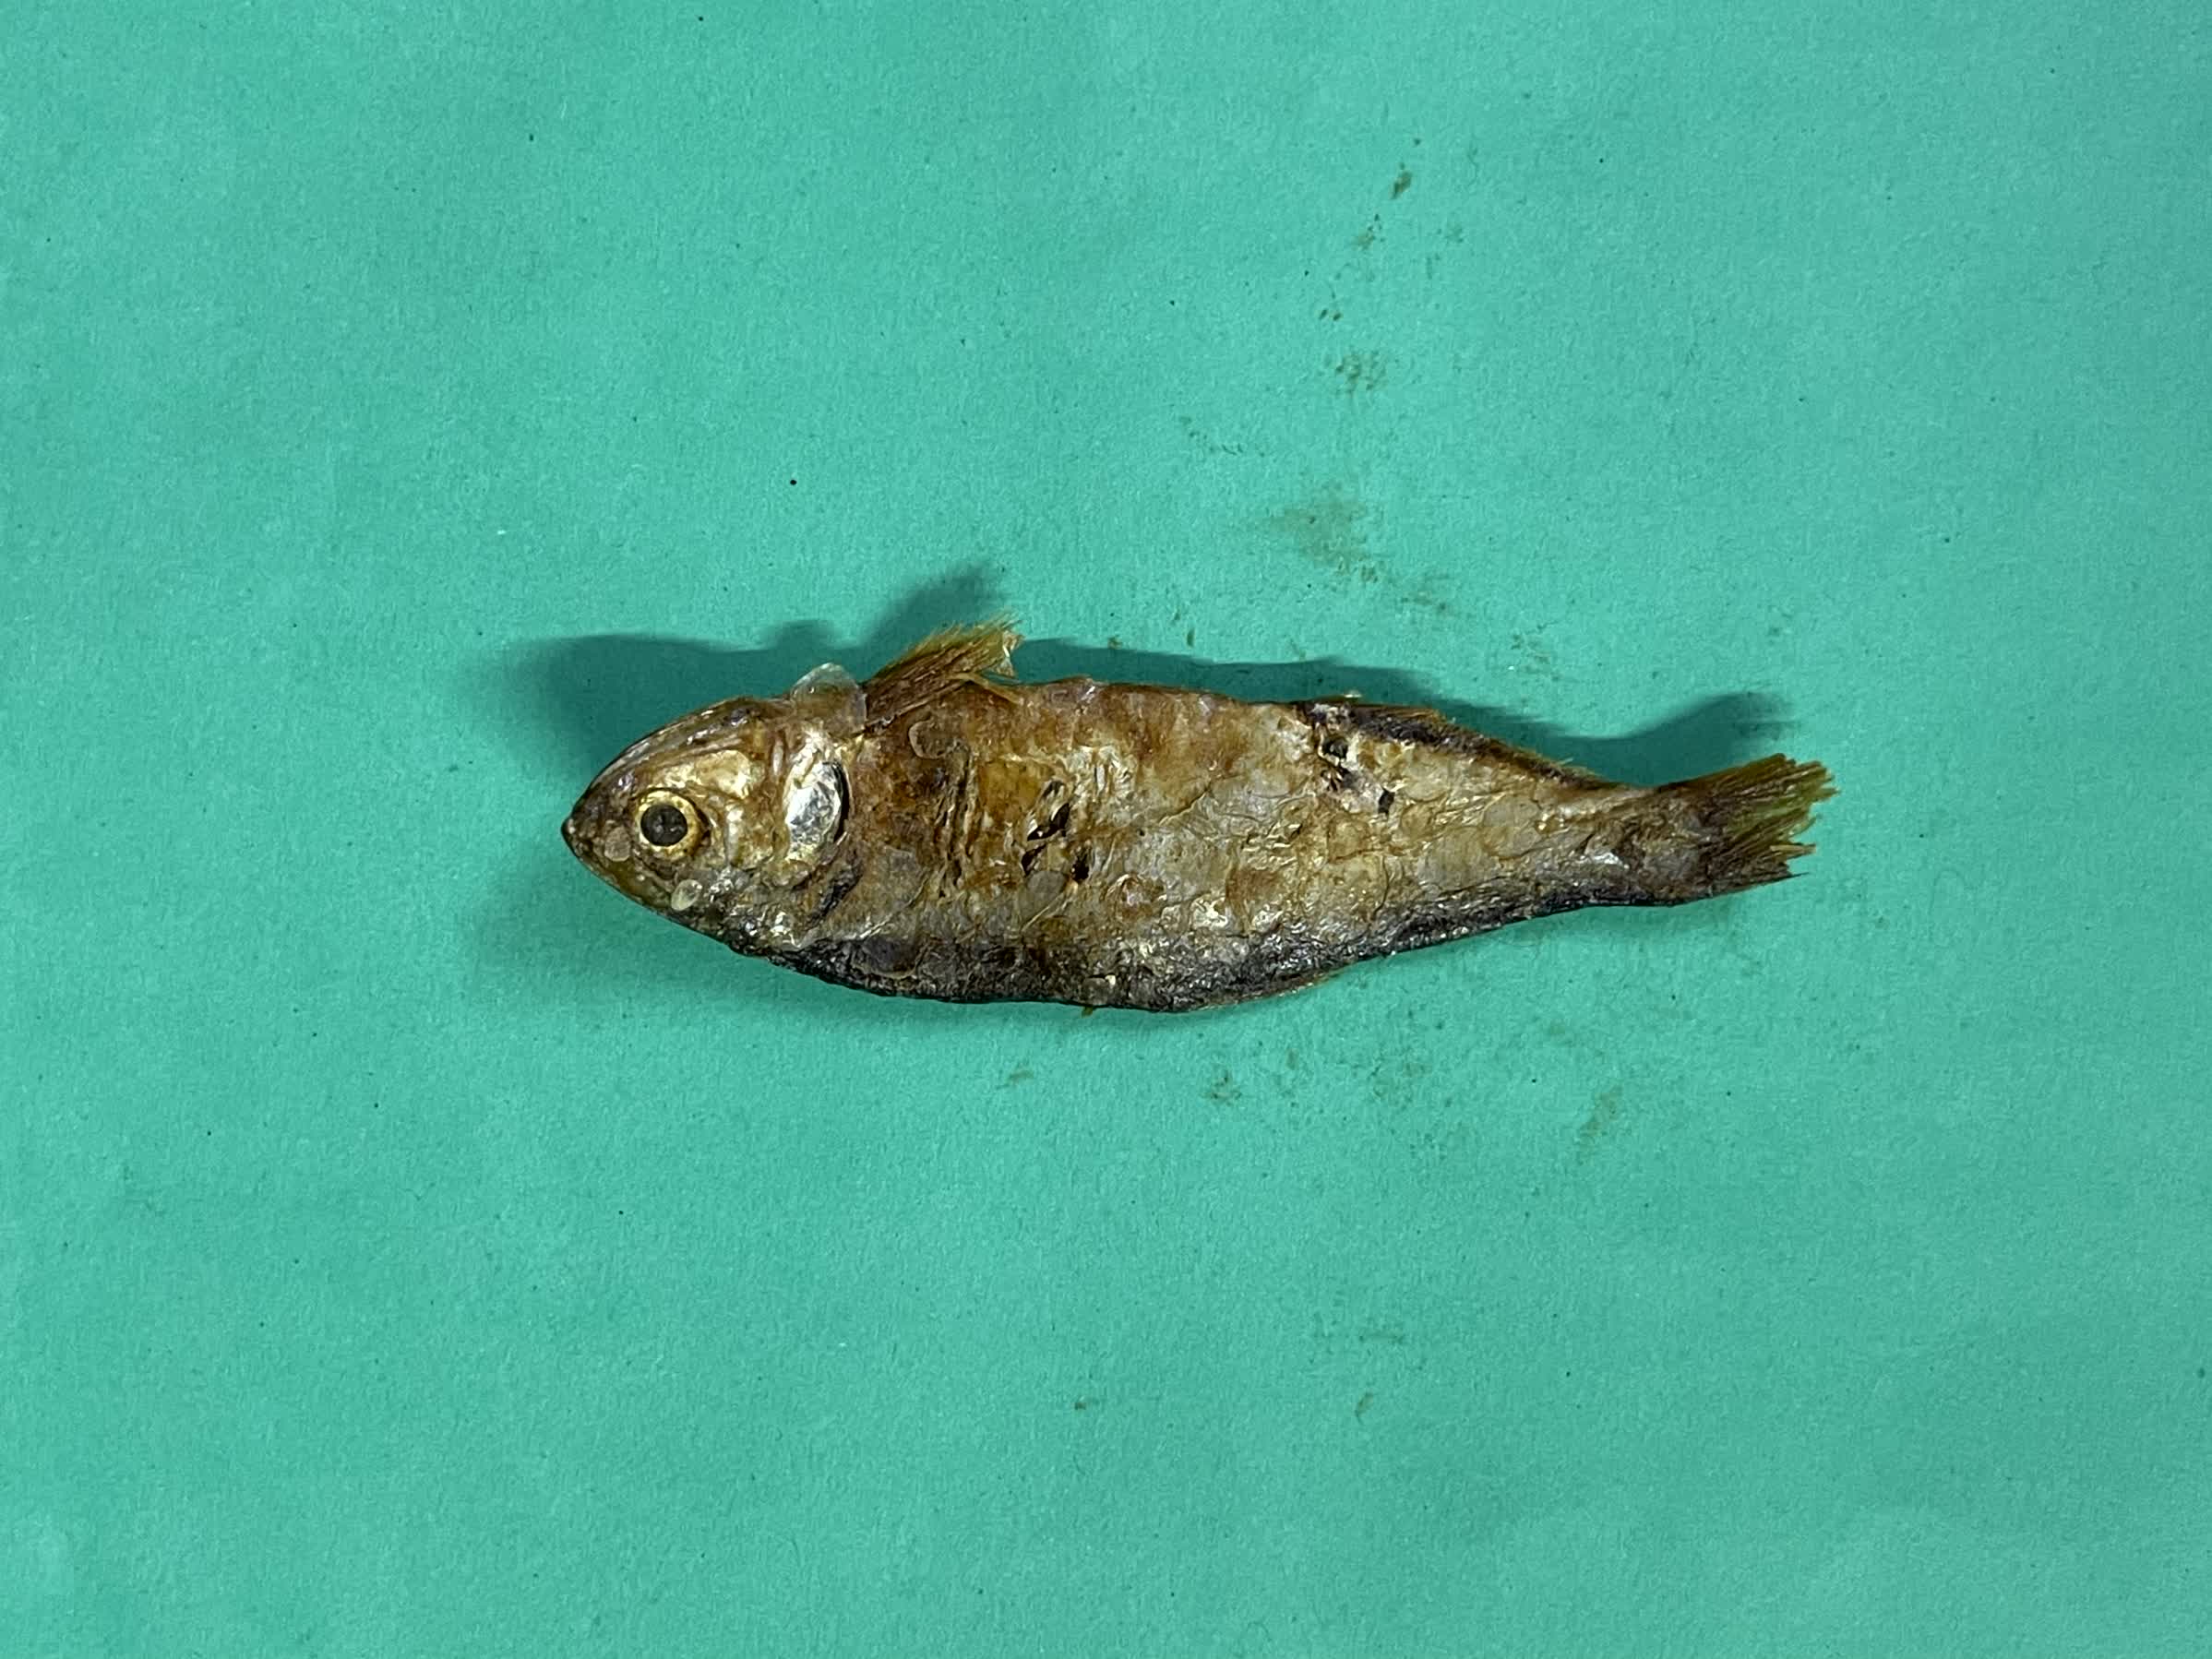
Species: Bashpata